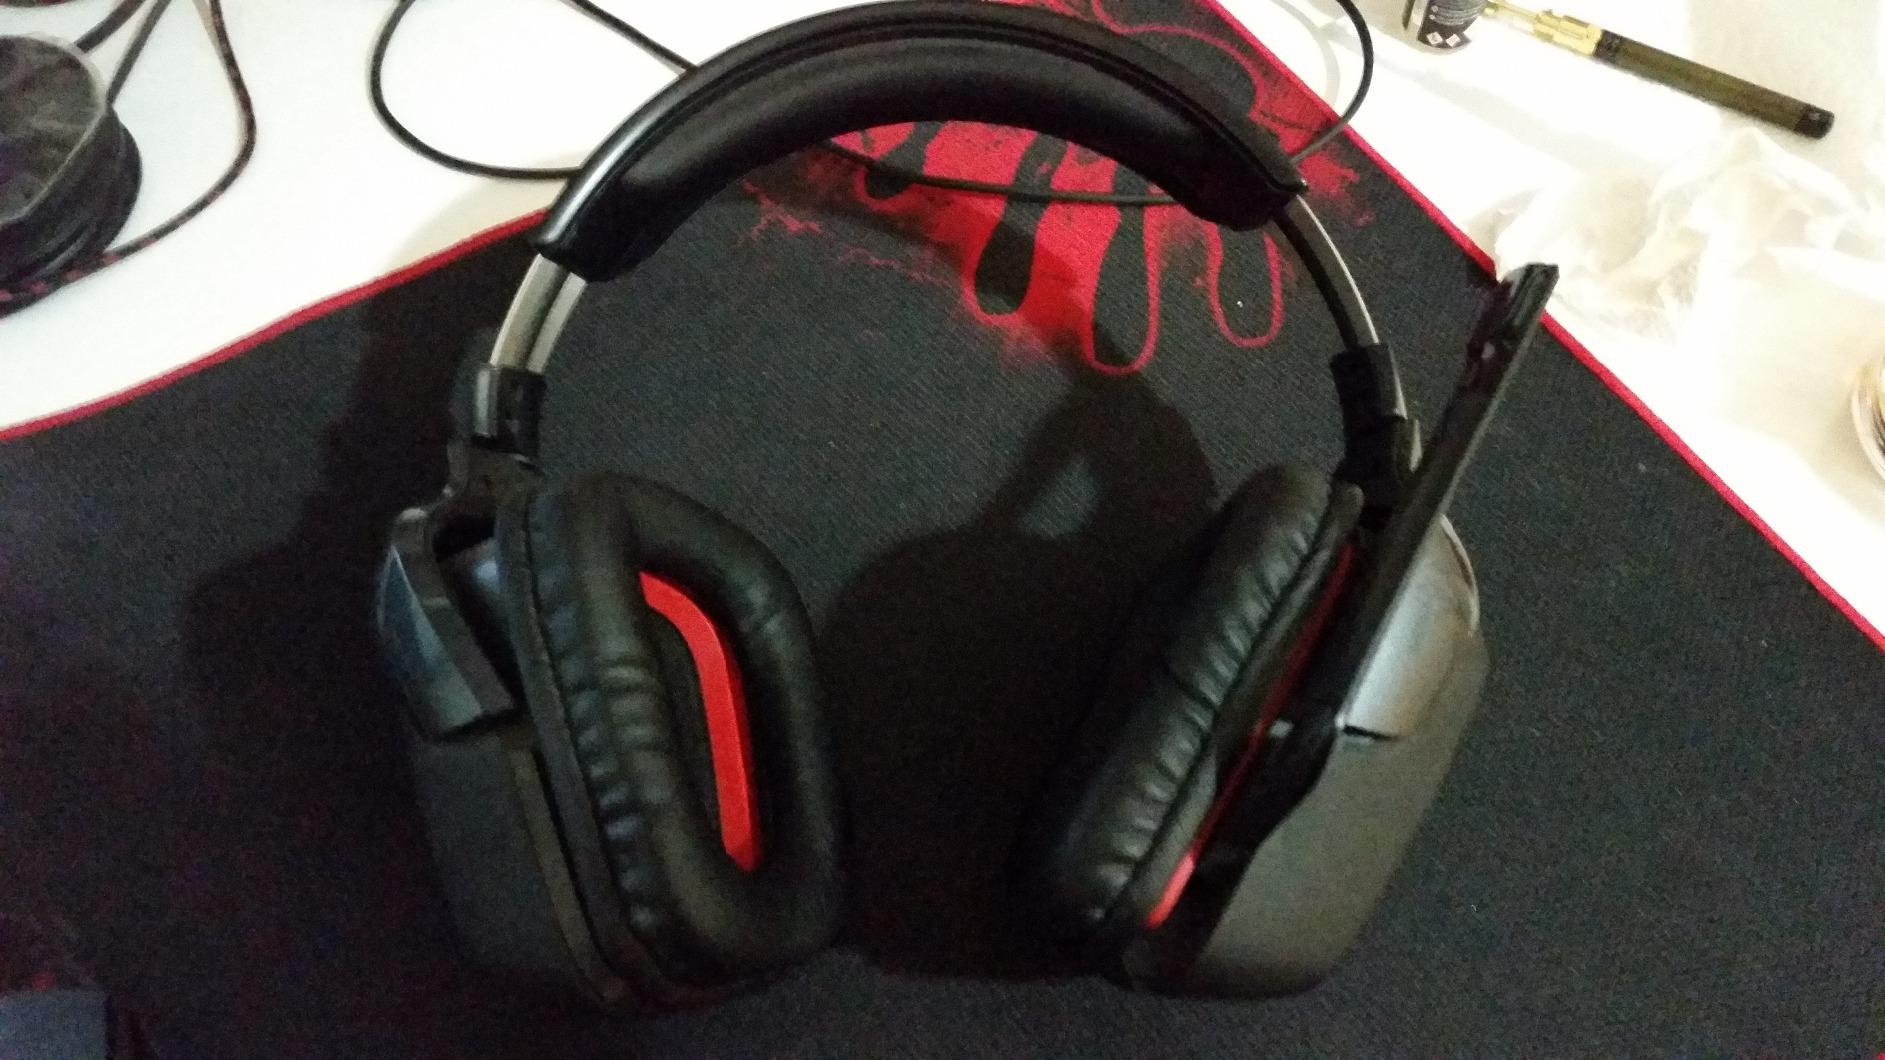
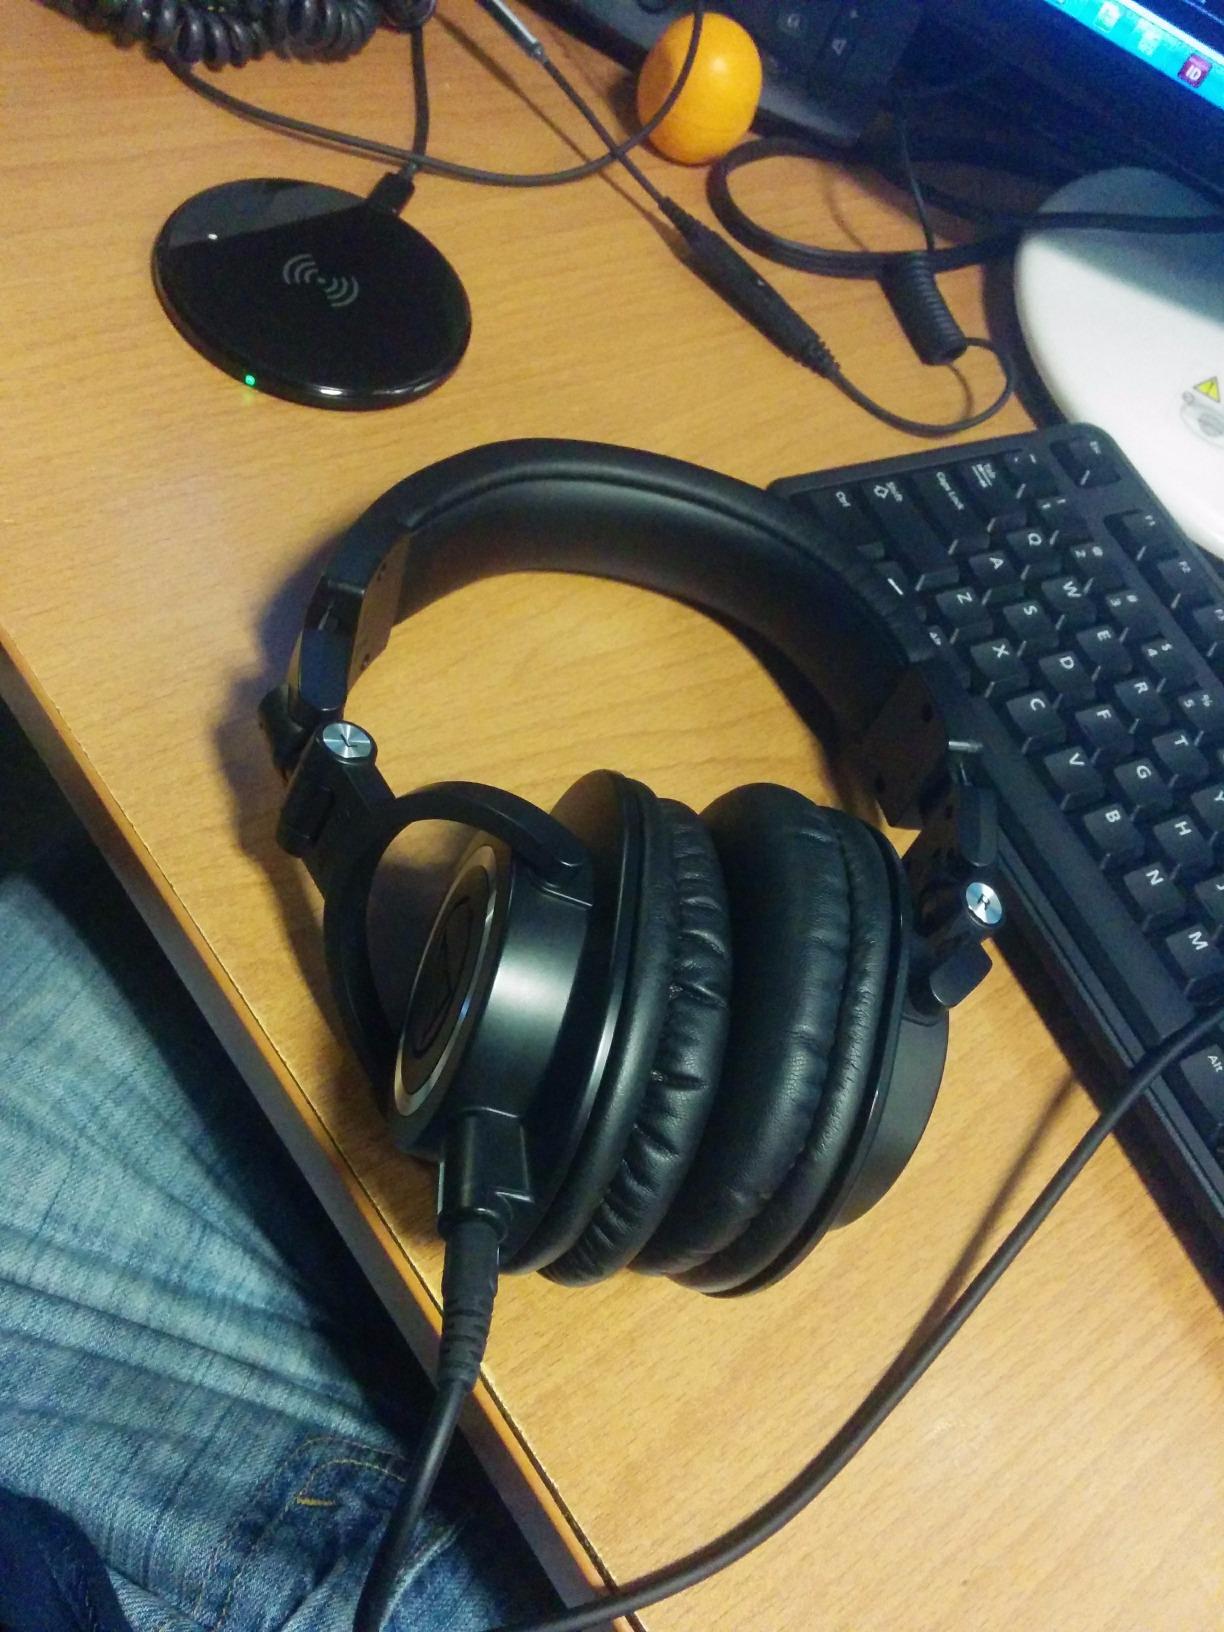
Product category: headphones
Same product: no